Jaro, Iloilo City

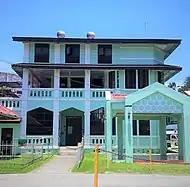
The CPU Republic which houses at the Stuart Hall on the main campus of Central Philippine University is the first and oldest student government in South East Asia.

Another religious celebration brought by the Spanish colonists, the Semana Santa, is also celebrated either it falls in March or April every year. A week long Catholic celebration commemorating the life of Jesus Christ until his crucifixion and resurrection, religious masses and biblical portrayals and plays are held throughout the said celebration.